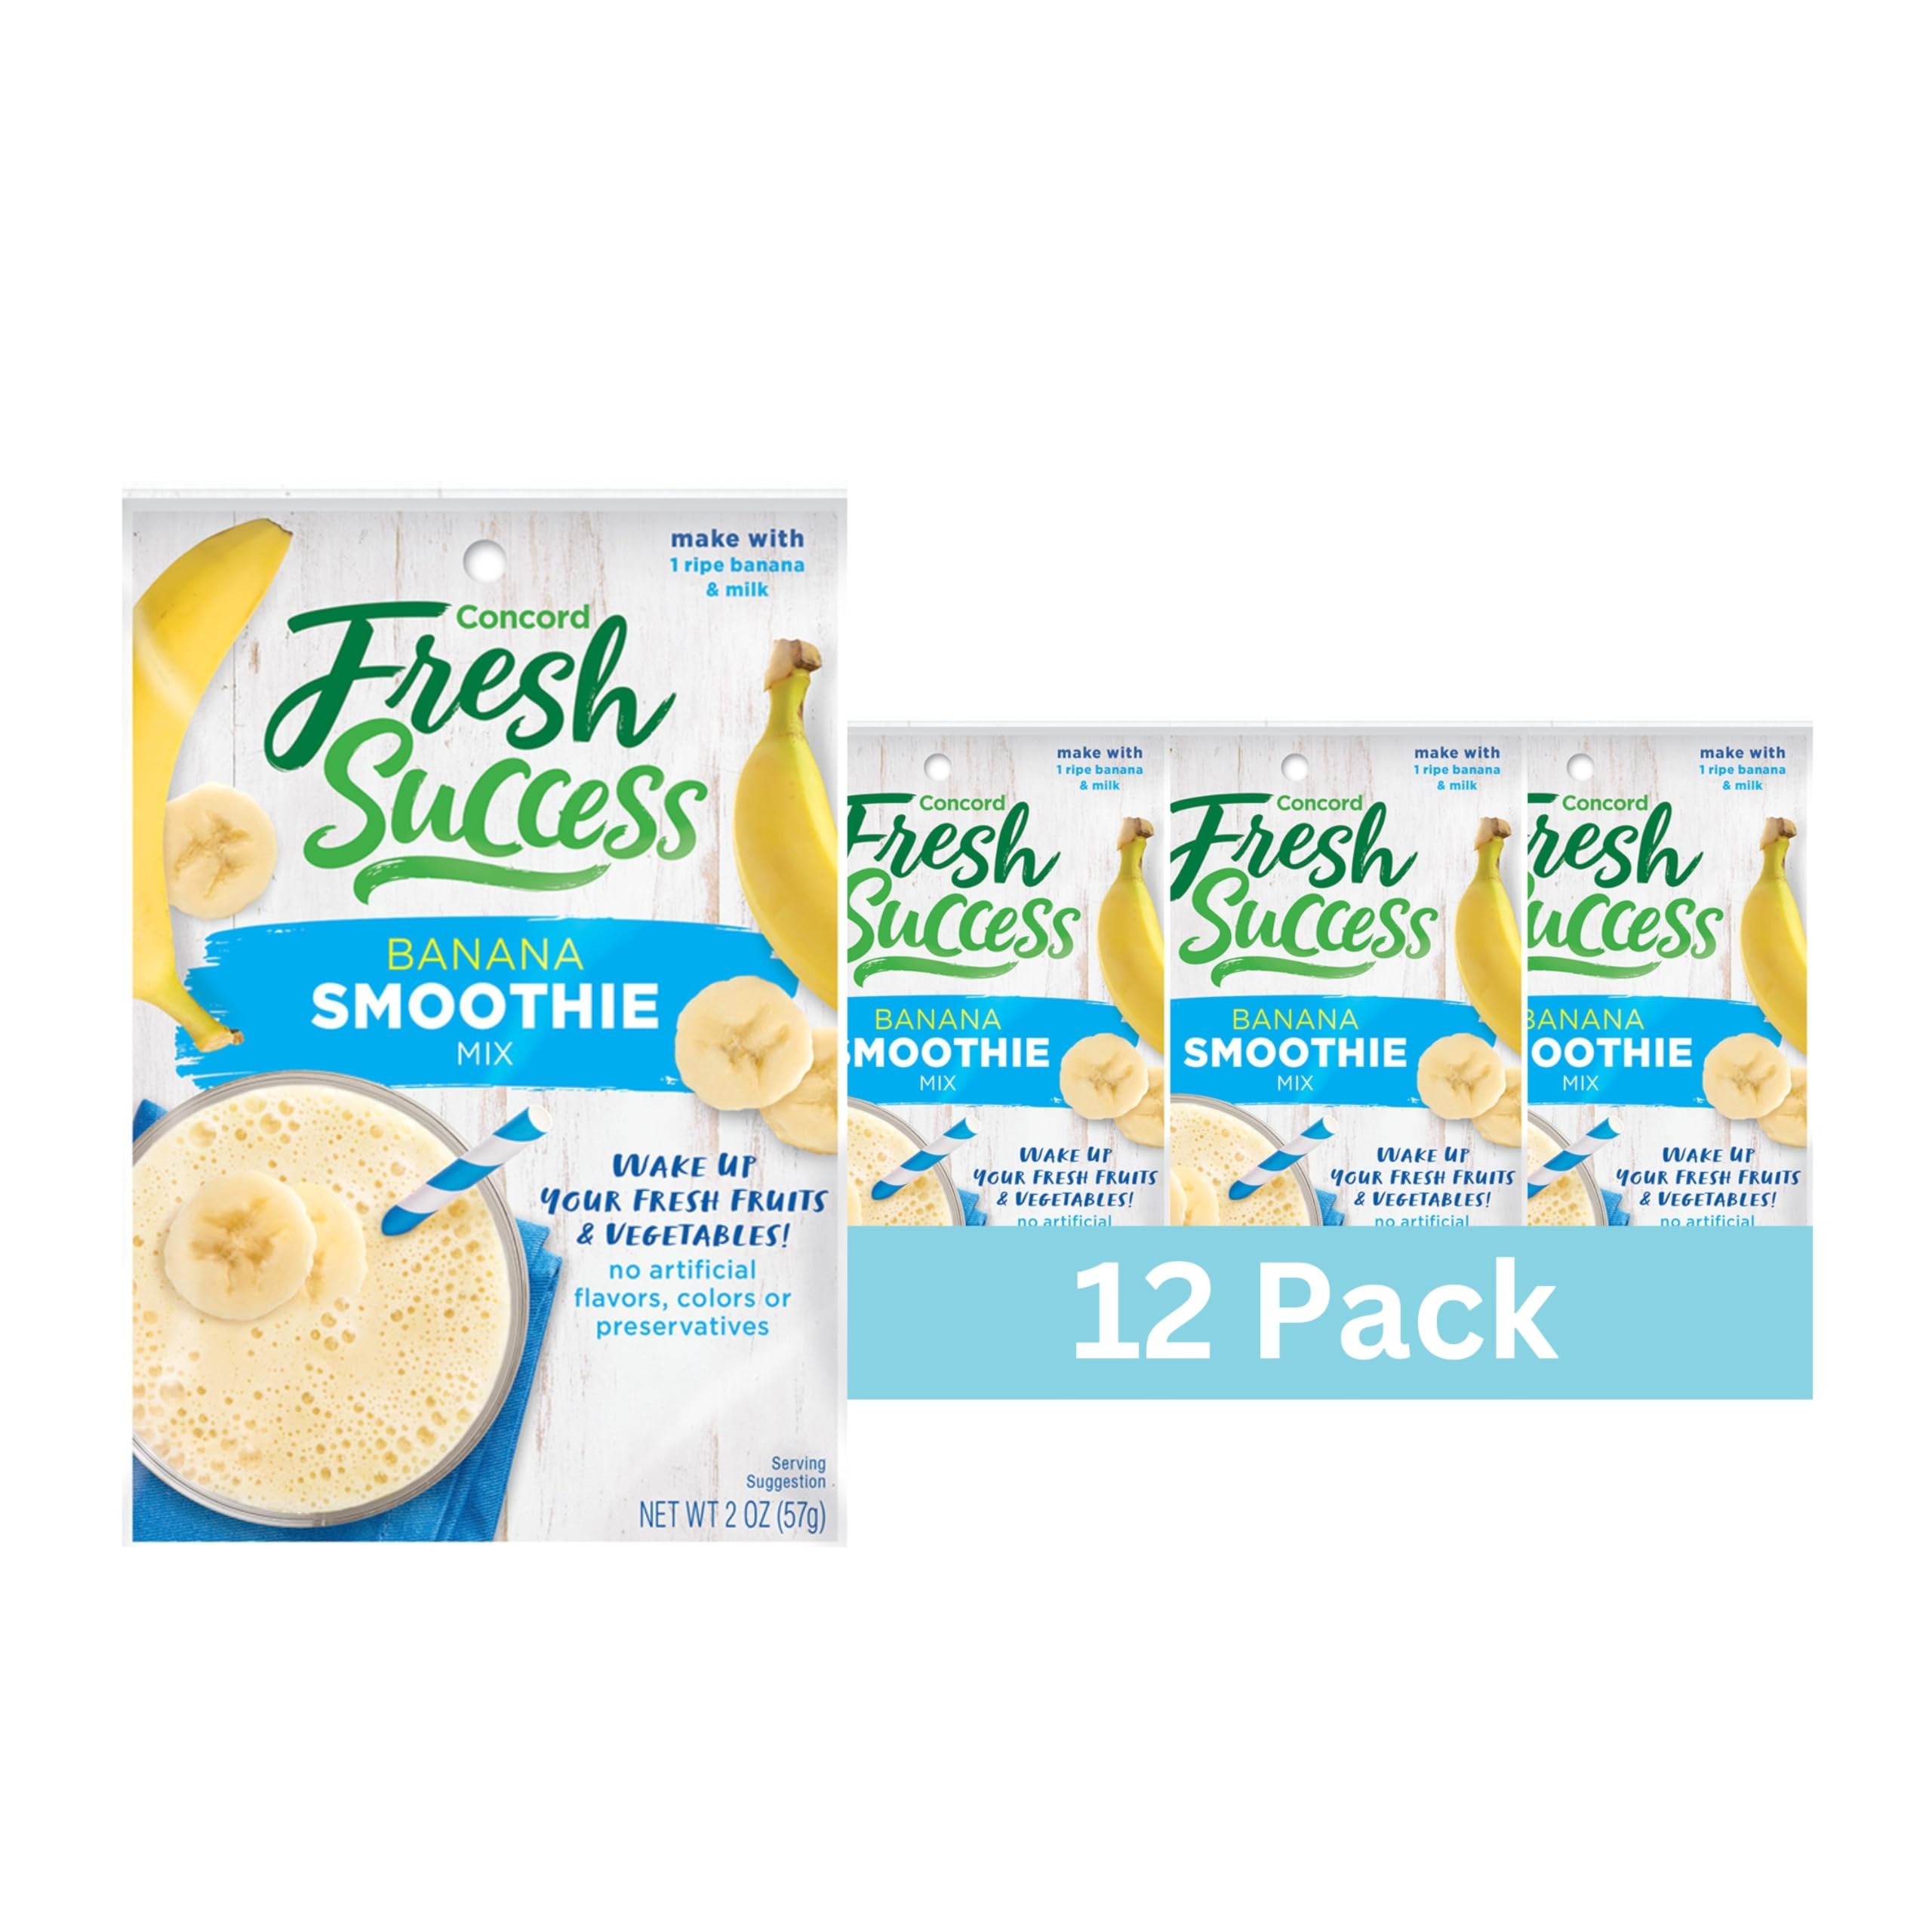
Item Name: Concord Foods Banana Smoothie Mix - Fruit Flavor with No Artificial Flavors, Colors, or Preservatives - Ideal for Fresh Fruit Smoothies - 2 oz Pouch for Healthy Smoothies Pack of 12
Bullet Point 1: Banana Goodness for Vibrant Creations: Craft vibrant smoothies and yogurt cups bursting with banana goodness using our Banana Smoothie Mix. Get your daily dose of fruits conveniently with this blend, perfect for a quick and nutritious boost.
Bullet Point 2: Real Fruit Smoothie Enhancement: Elevate your smoothie experience with our fruit smoothie mix. Packed with real fruit flavor and free from artificial colors, flavors, and preservatives, it's the perfect choice for health-conscious consumers seeking a refreshing and nutritious treat.
Bullet Point 3: No Artificial Flavors: Savor the pure taste of real fruit goodness without any artificial flavors, colors, or preservatives. It's a family friendly indulgence you can feel good about.
Bullet Point 4: Versatile and Delicious: Whether it's a creamy yogurt cup, fruity smoothie, or refreshing fruit-flavored beverage, our mix has you covered. Simply add a banana, water, milk, or vanilla yogurt and indulge in the refreshing taste of Concord Foods Banana Smoothie Mix.
Bullet Point 5: Kid-Friendly Delight: Treat your little ones to a delightful experience with our Banana Smoothie Mix. Bursting with fruity flavor, it's a surefire hit with children, making it easier to incorporate healthy habits into their diet while keeping them happy and satisfied.
Product Description: Introducing Concord Foods Banana Smoothie Mix, your go-to for vibrant creations! Craft delicious smoothies bursting with real banana goodness using our convenient blend. With no artificial flavors, colors, or preservatives, it's the perfect choice for health-conscious consumers seeking a refreshing and nutritious treat. Simply add a banana, water, milk, or yogurt, and enjoy the pure taste of real fruit goodness. Versatile and delicious, it's ideal for smoothies, yogurt cups, or fruity beverages. Plus, it's a kid-friendly delight, making it easier to incorporate healthy habits into their diet while keeping them happy and satisfied.
Value: 24.0
Unit: Ounce

Price: 18.115